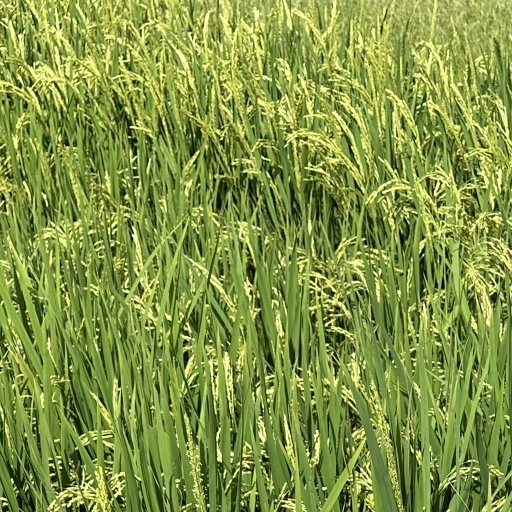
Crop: rice